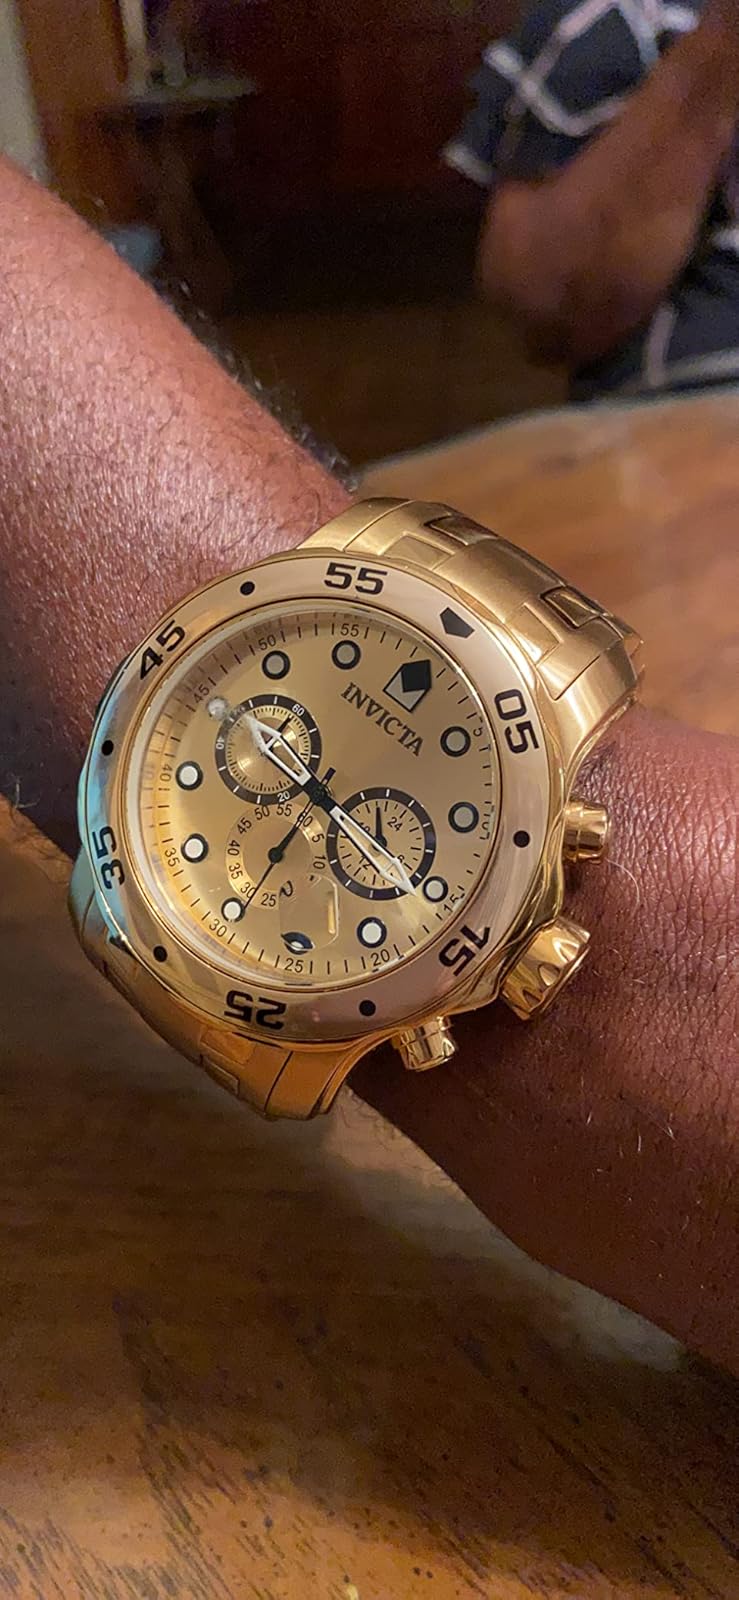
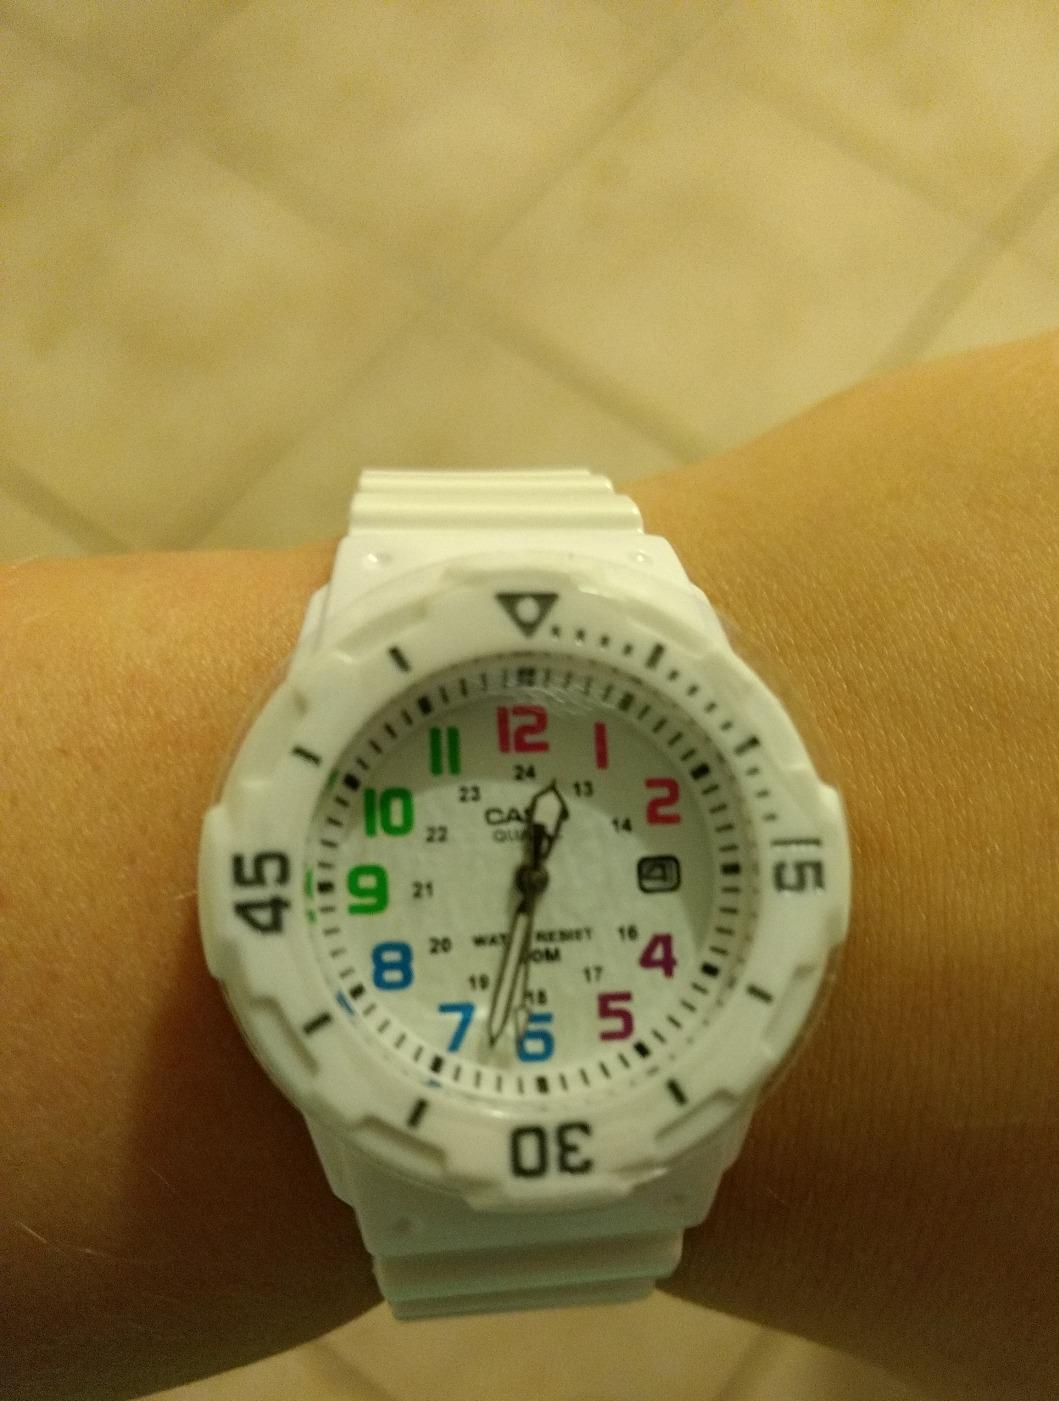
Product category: accessories_watch
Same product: no